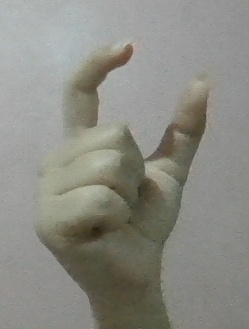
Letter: nun